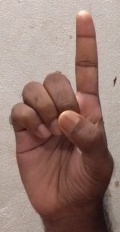
ASL sign: D